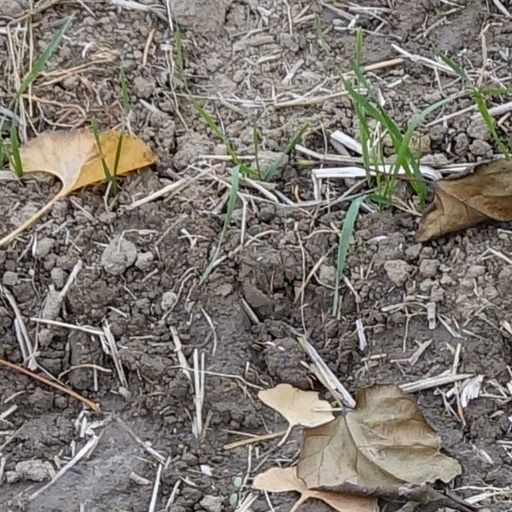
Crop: wheat